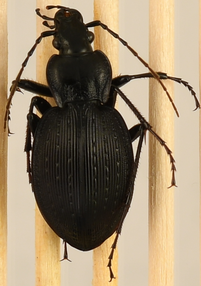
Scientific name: Carabus goryi
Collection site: Great Smoky Mountains National Park NEON (GRSM), plot GRSM_012